Heroic Fantasy

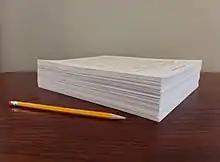
Turn results for "Empyrean Challenge" could be 1,000 pages in length.

For approximately five years, Flying Buffalo was the single dominant company in the US PBM industry until Schubel & Son entered the field in roughly 1976 with the human-moderated "Tribes of Crane". Schubel & Son introduced fee structure innovations which allowed players to pay for additional options or special actions outside of the rules. For players with larger bankrolls, this provided advantages and the ability to game the system. The next big entrant was Superior Simulations with its game "Empyrean Challenge" in 1978. Reviewer Jim Townsend asserted that it was "the most complex game system on Earth" with some large position turn results 1,000 pages in length.